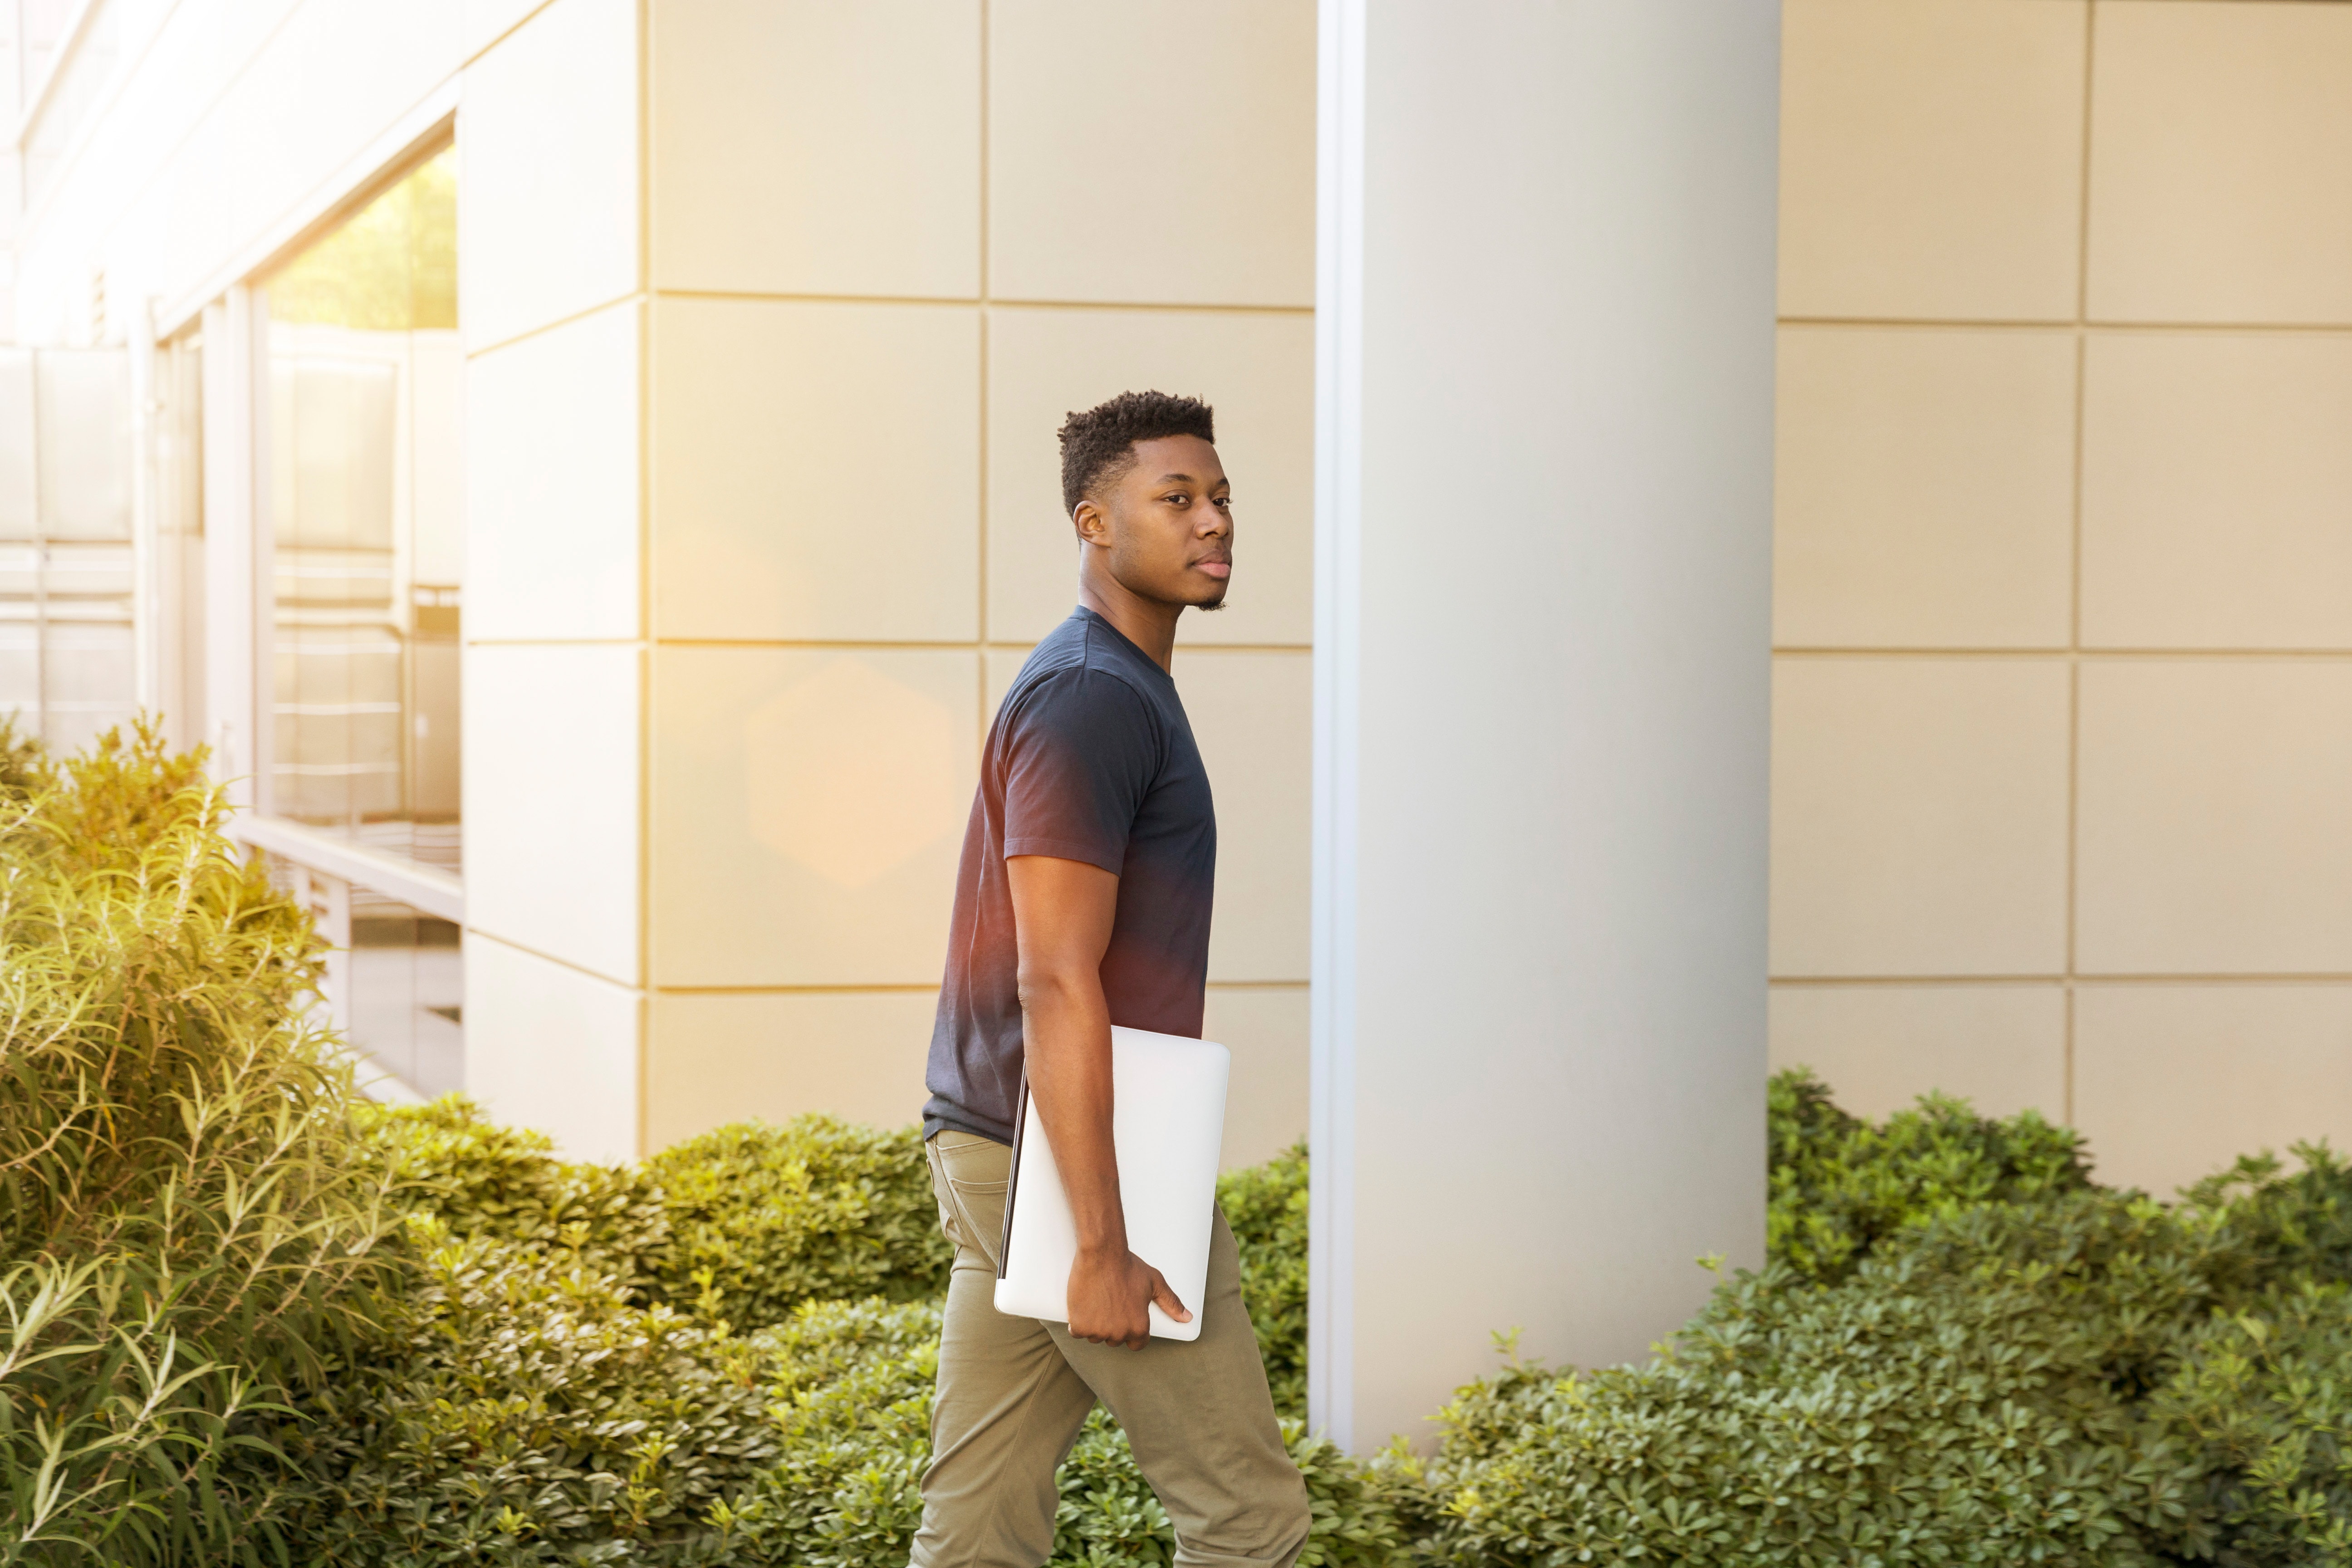
photograph, grass, standing, tree, architecture, plant, house, window, photography, sunlight